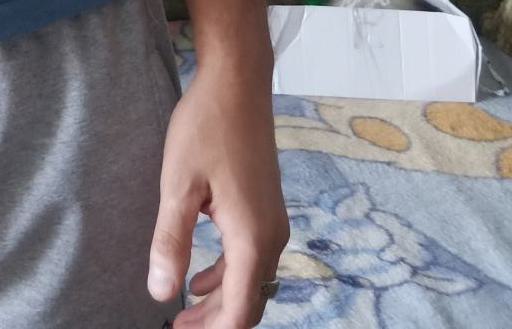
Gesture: no_gesture